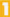
Number: 1